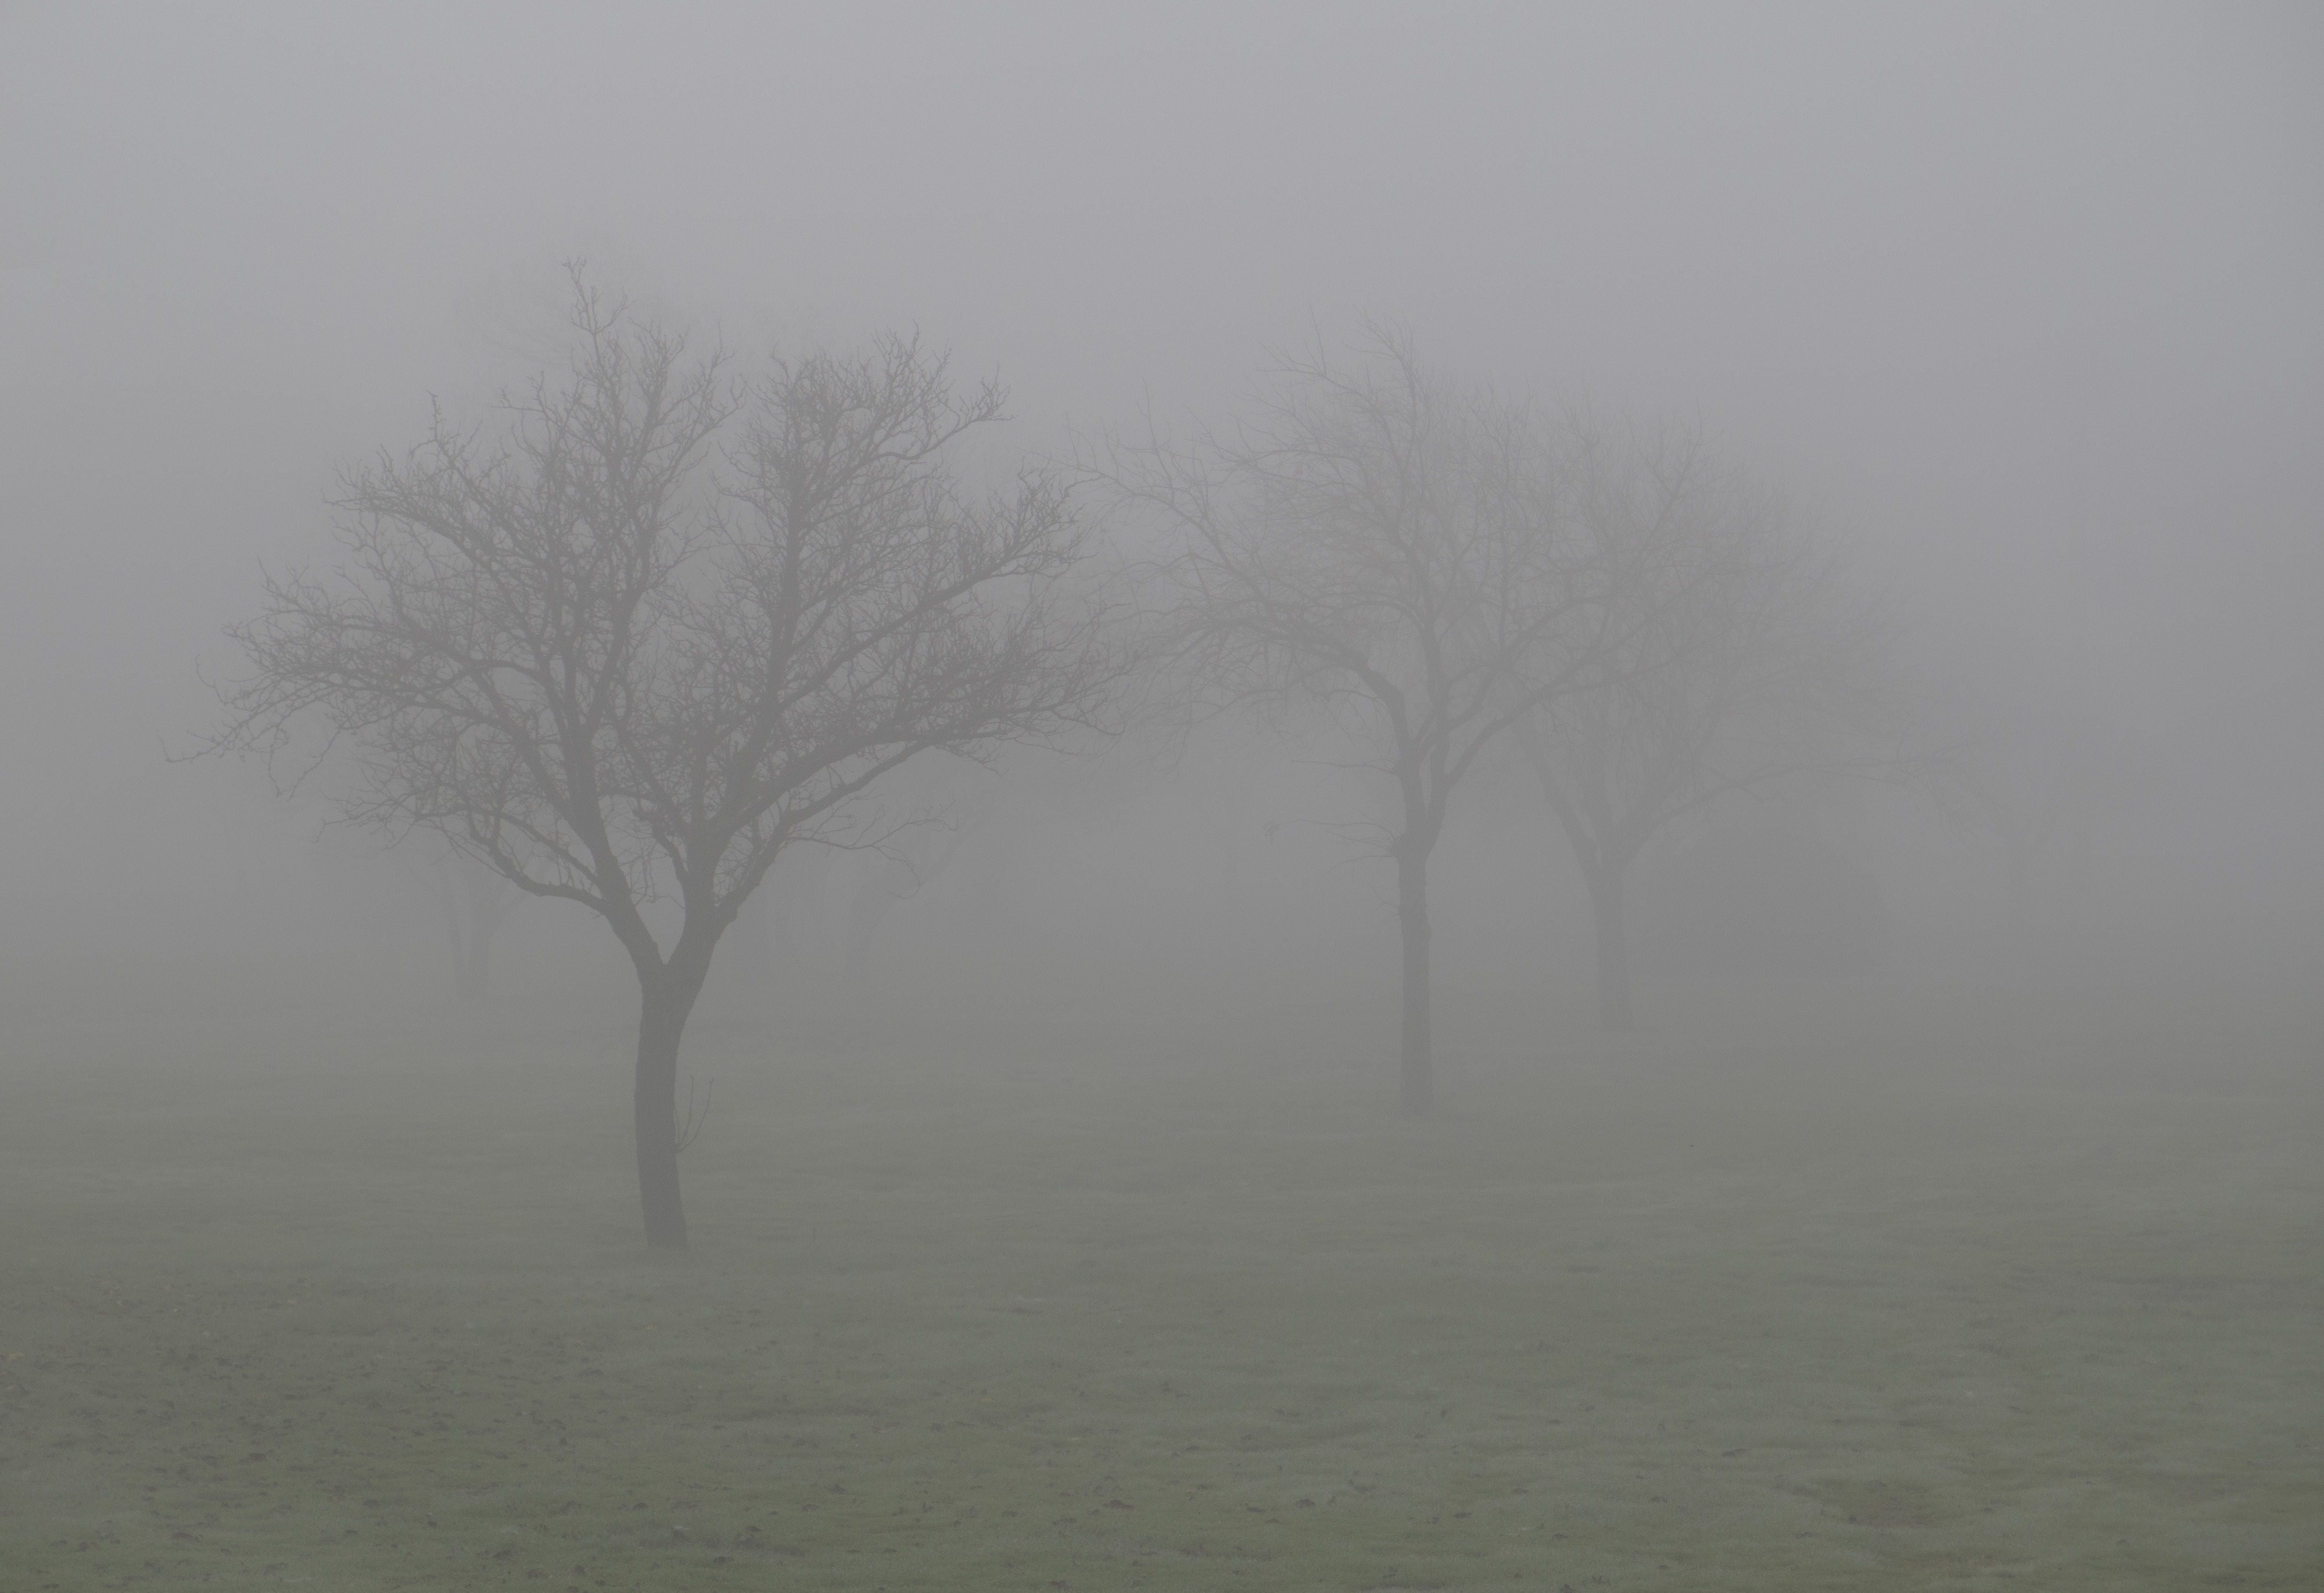
tree, snow, winter, fog, mist, morning, dawn, atmosphere, weather, haze, trees, minimalism, blizzard, freezing, drizzle, atmospheric phenomenon